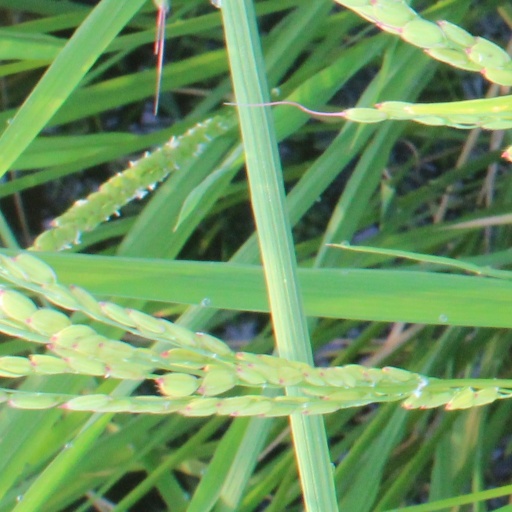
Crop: rice